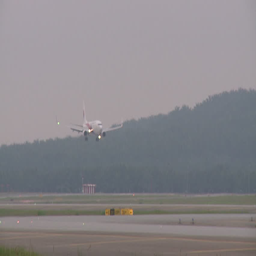
plane is landing on the runway